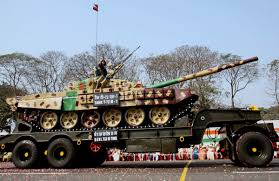
Label: T-72